Topcon RE Super

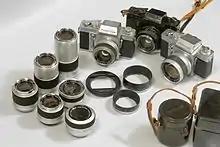
Camera with array of lenses and filters

In addition, a range of special lenses without focusing thread (to be used with bellows or focusing extension tube) were available for macro work: